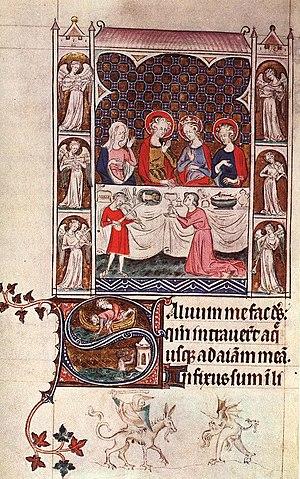
L’enluminure gothique voit le jour en France et en Angleterre, dans les années 1160—1170, alors que les formes romanes restent dominantes en Allemagne jusqu'en 1300 environ. Pendant toute l'époque gothique, la France reste en tête des développements stylistiques de l'enluminure. Lors du passage du gothique tardif à la Renaissance, dans la seconde moitié du XVᵉ siècle, l'enluminure perd son rôle d'art majeur à la suite du développement de l’imprimerie.